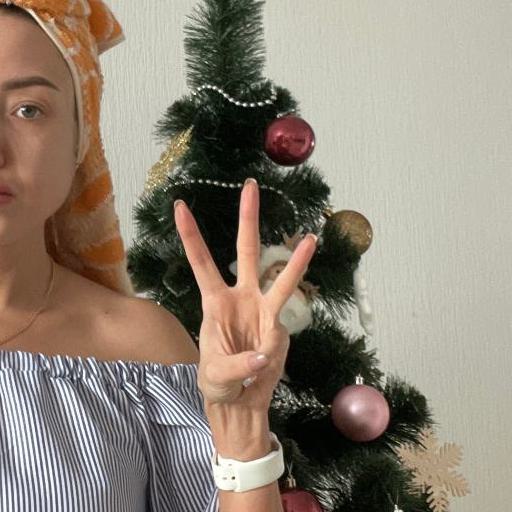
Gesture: three